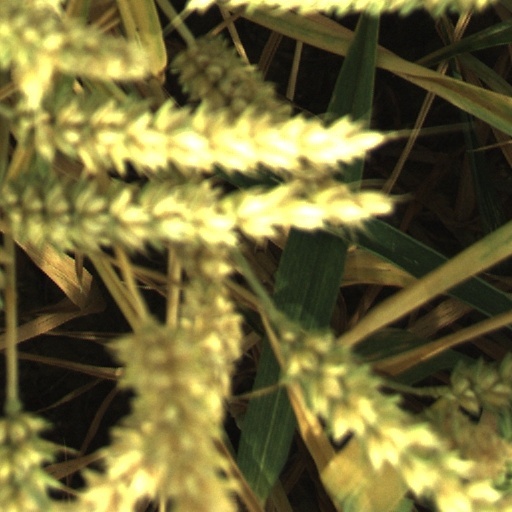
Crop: wheat